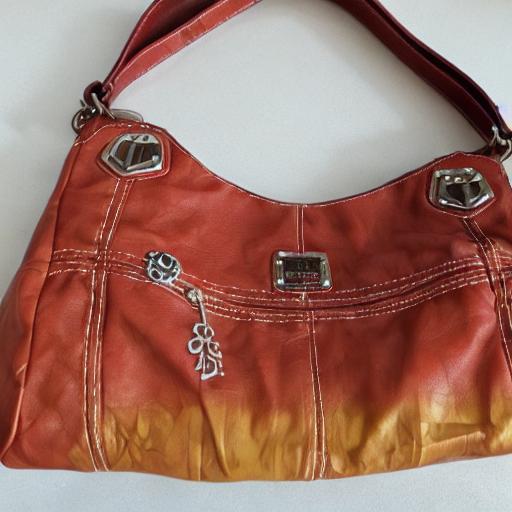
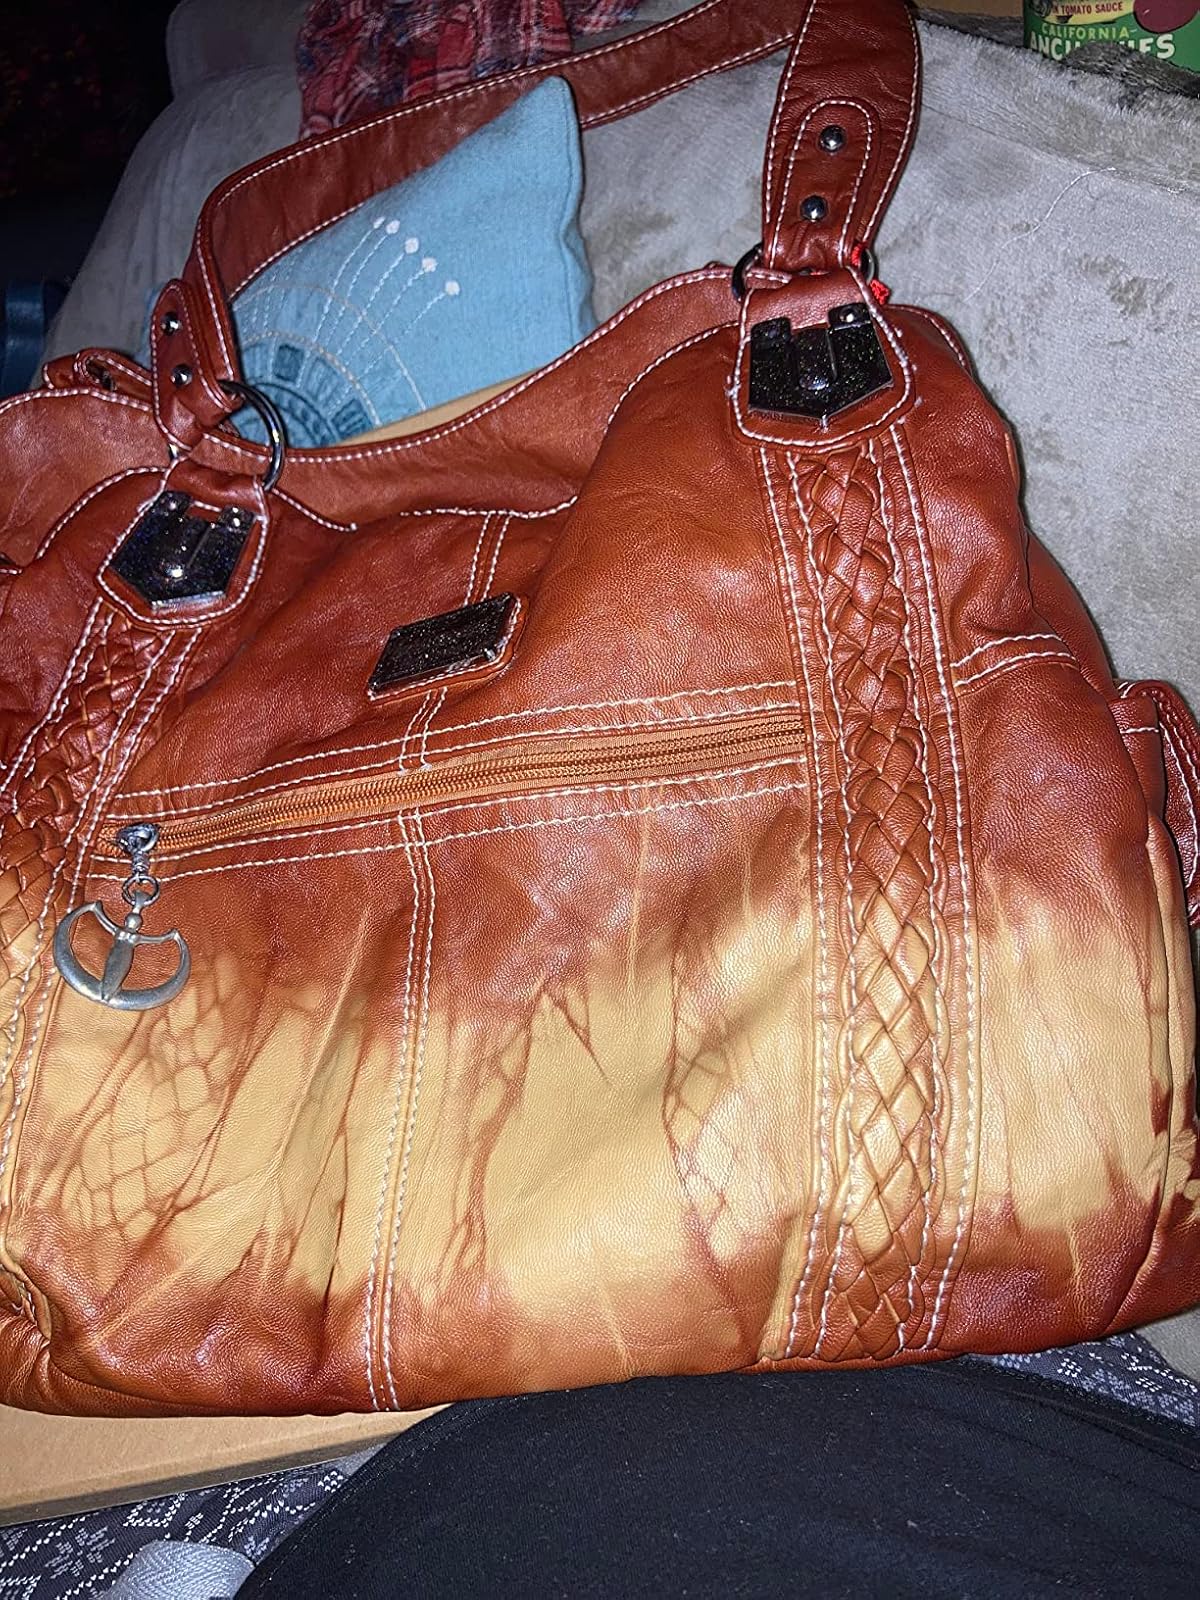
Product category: accessories_handbag
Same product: no